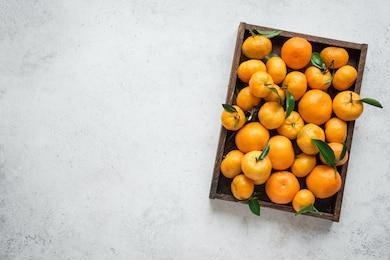
Label: mandarine